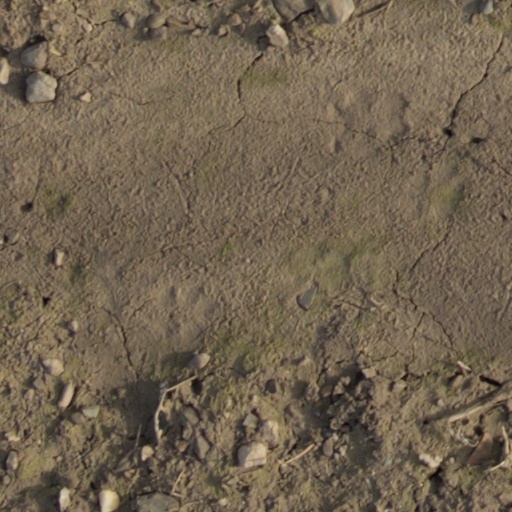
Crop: wheat